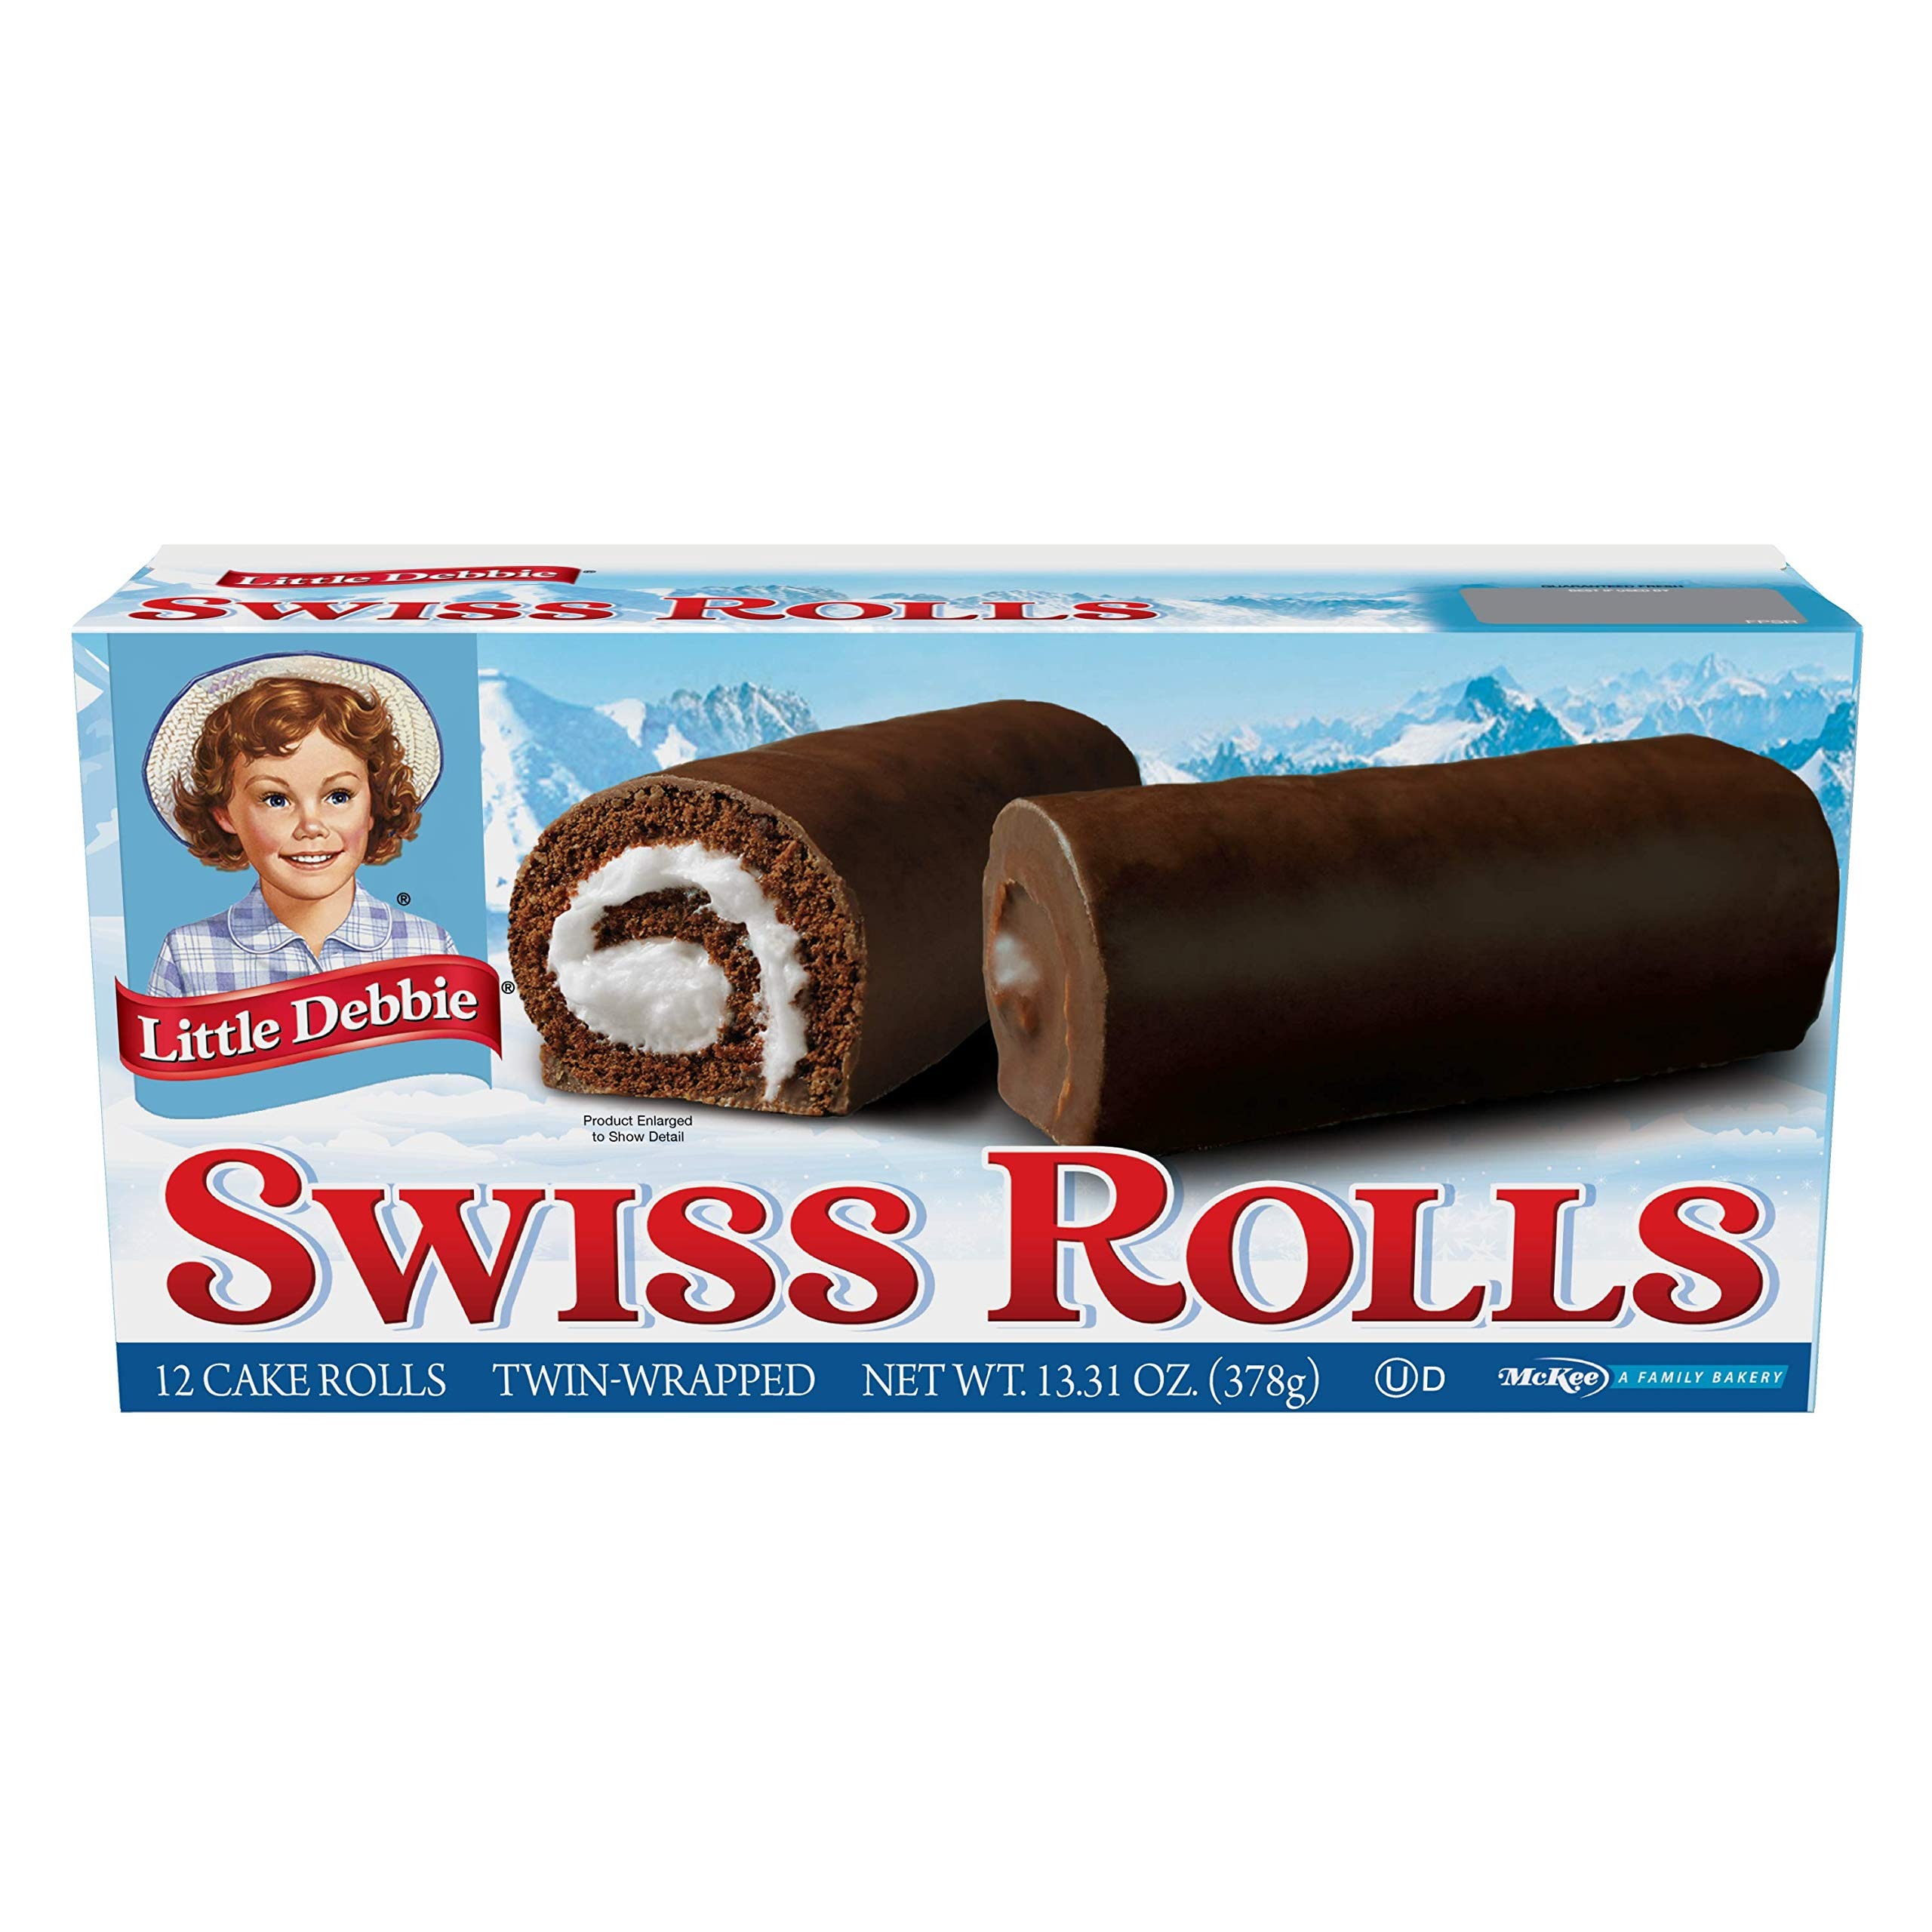
Item Name: Little Debbie Swiss Rolls, 13 Ounce
Bullet Point 1: From being discovered by the grandfather of Little Debbie, O.D. McKee, in Switzerland to celebrating their 50th anniversary in 2013, Swiss Rolls are a family favorite snack!
Bullet Point 2: Delicious chocolate cake is rolled around a layer of creme filling and coated with fudge.
Bullet Point 3: Each carton contains twelve (12) twin-wrapped products of Little Debbie Swiss Rolls.
Bullet Point 4: Visit the Little Debbie website to try our Celebration Cake or Festive Train Cake recipe using Swiss Rolls!
Value: 13.0
Unit: Ounce

Price: 3.18